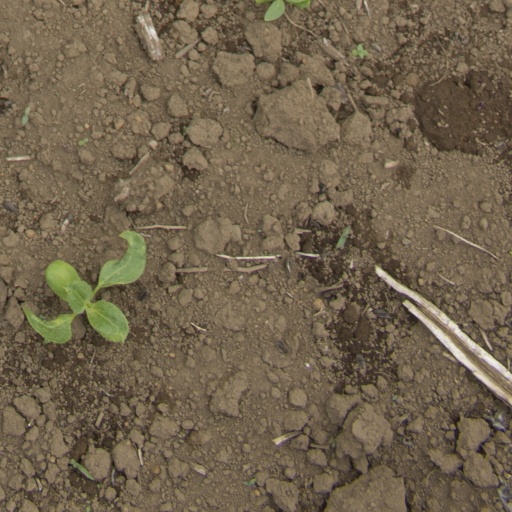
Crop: Jerusalem artichoke